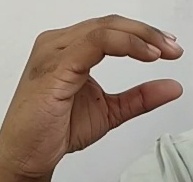
ASL sign: C